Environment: lab
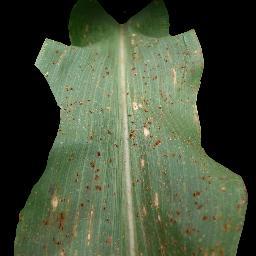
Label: common_rust